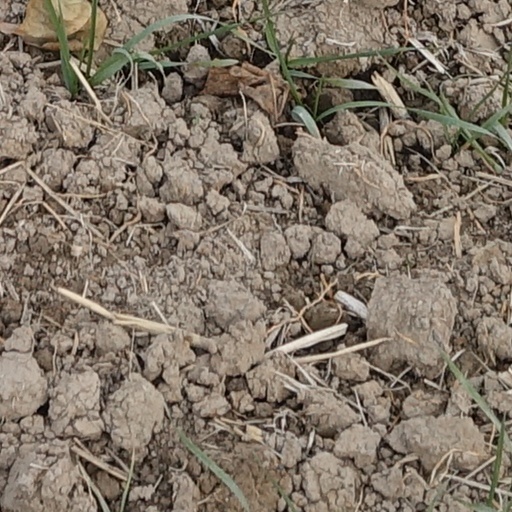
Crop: wheat